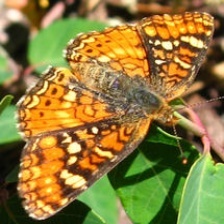
Species: CRECENT